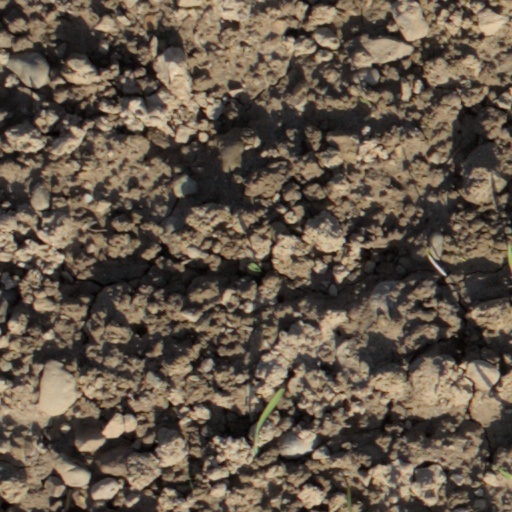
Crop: wheat